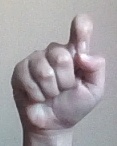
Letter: fa